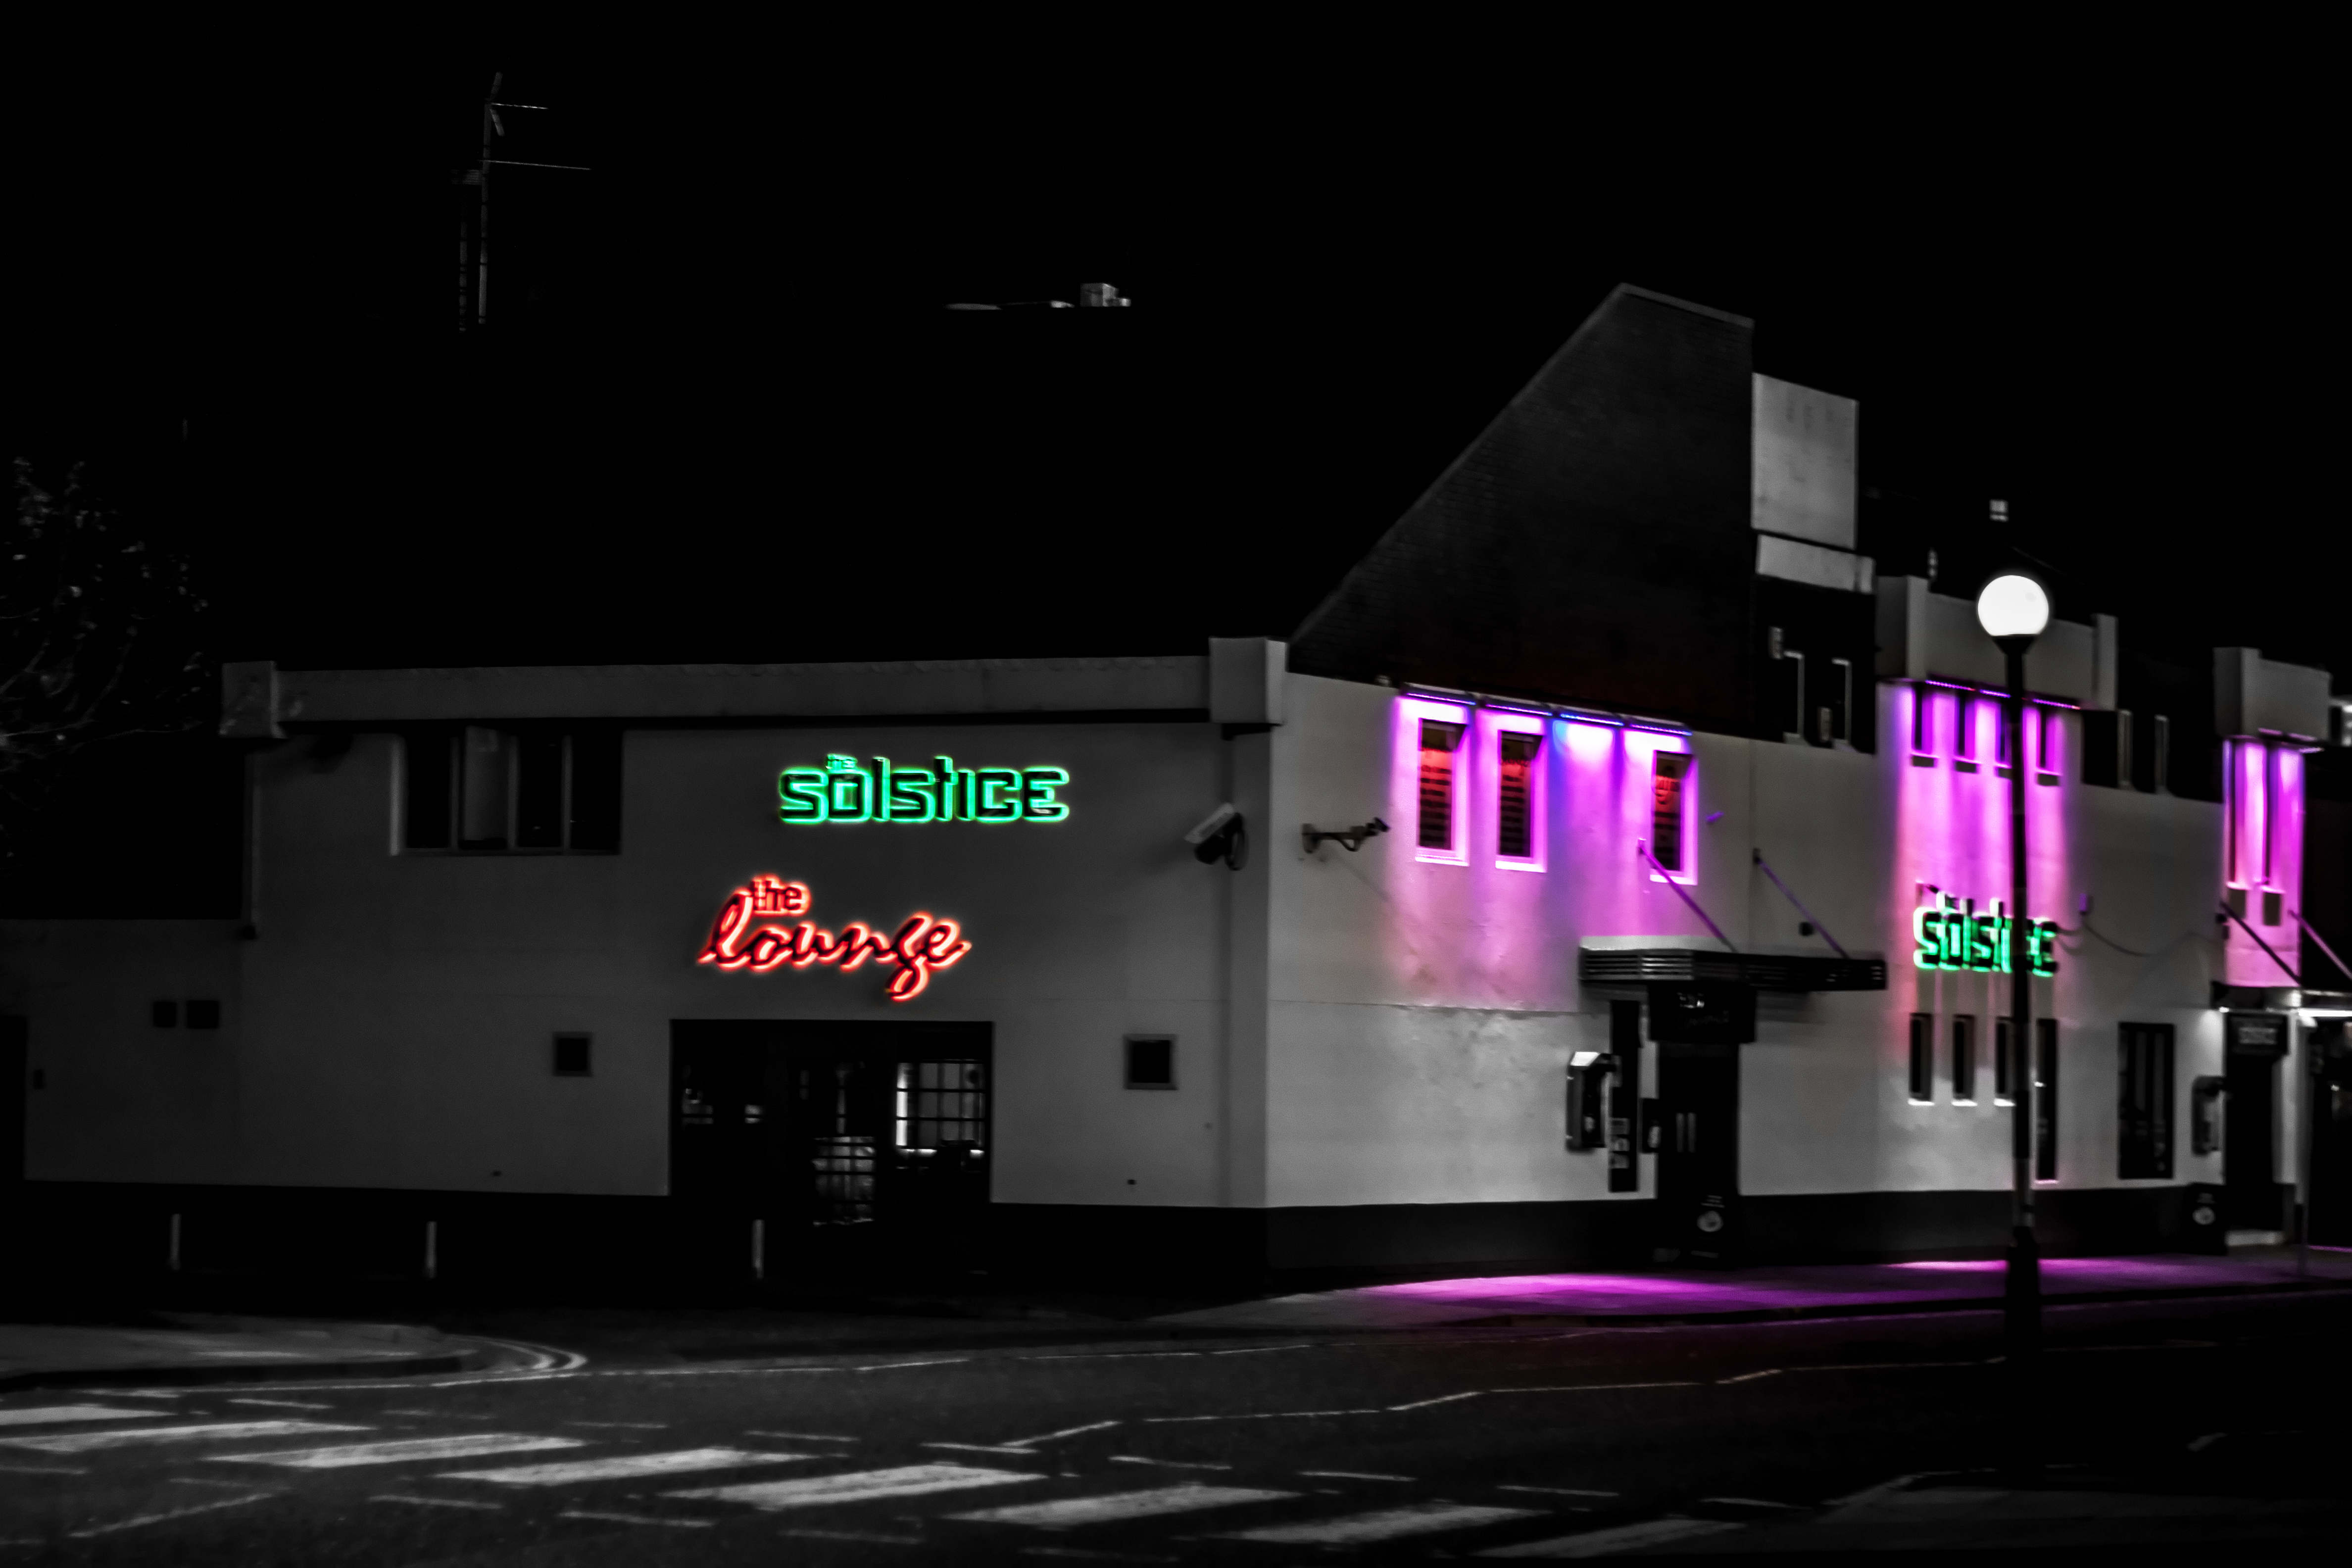
light, night, darkness, signage, lighting, neon, neon sign, uk, theatre, stage, shape, peterborough, display device, electronic signage, flat panel display